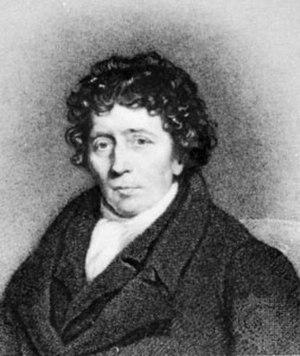
Aaron Arrowsmith est un géographe anglais, né à Londres le 14 juillet 1750 et mort dans la même ville le 23 avril 1823.